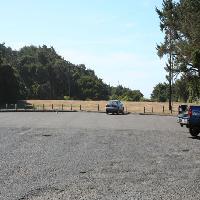
Weather: sun or clear